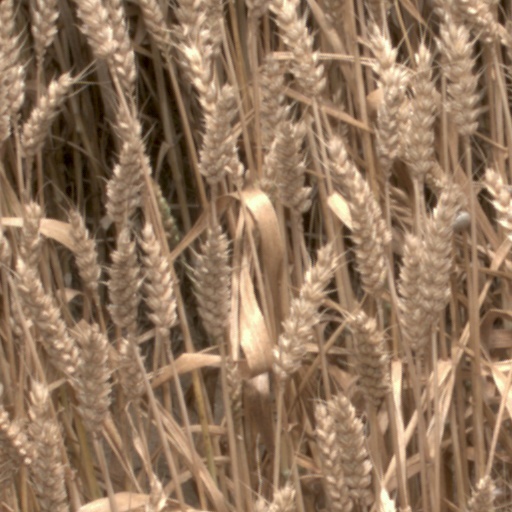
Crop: wheat